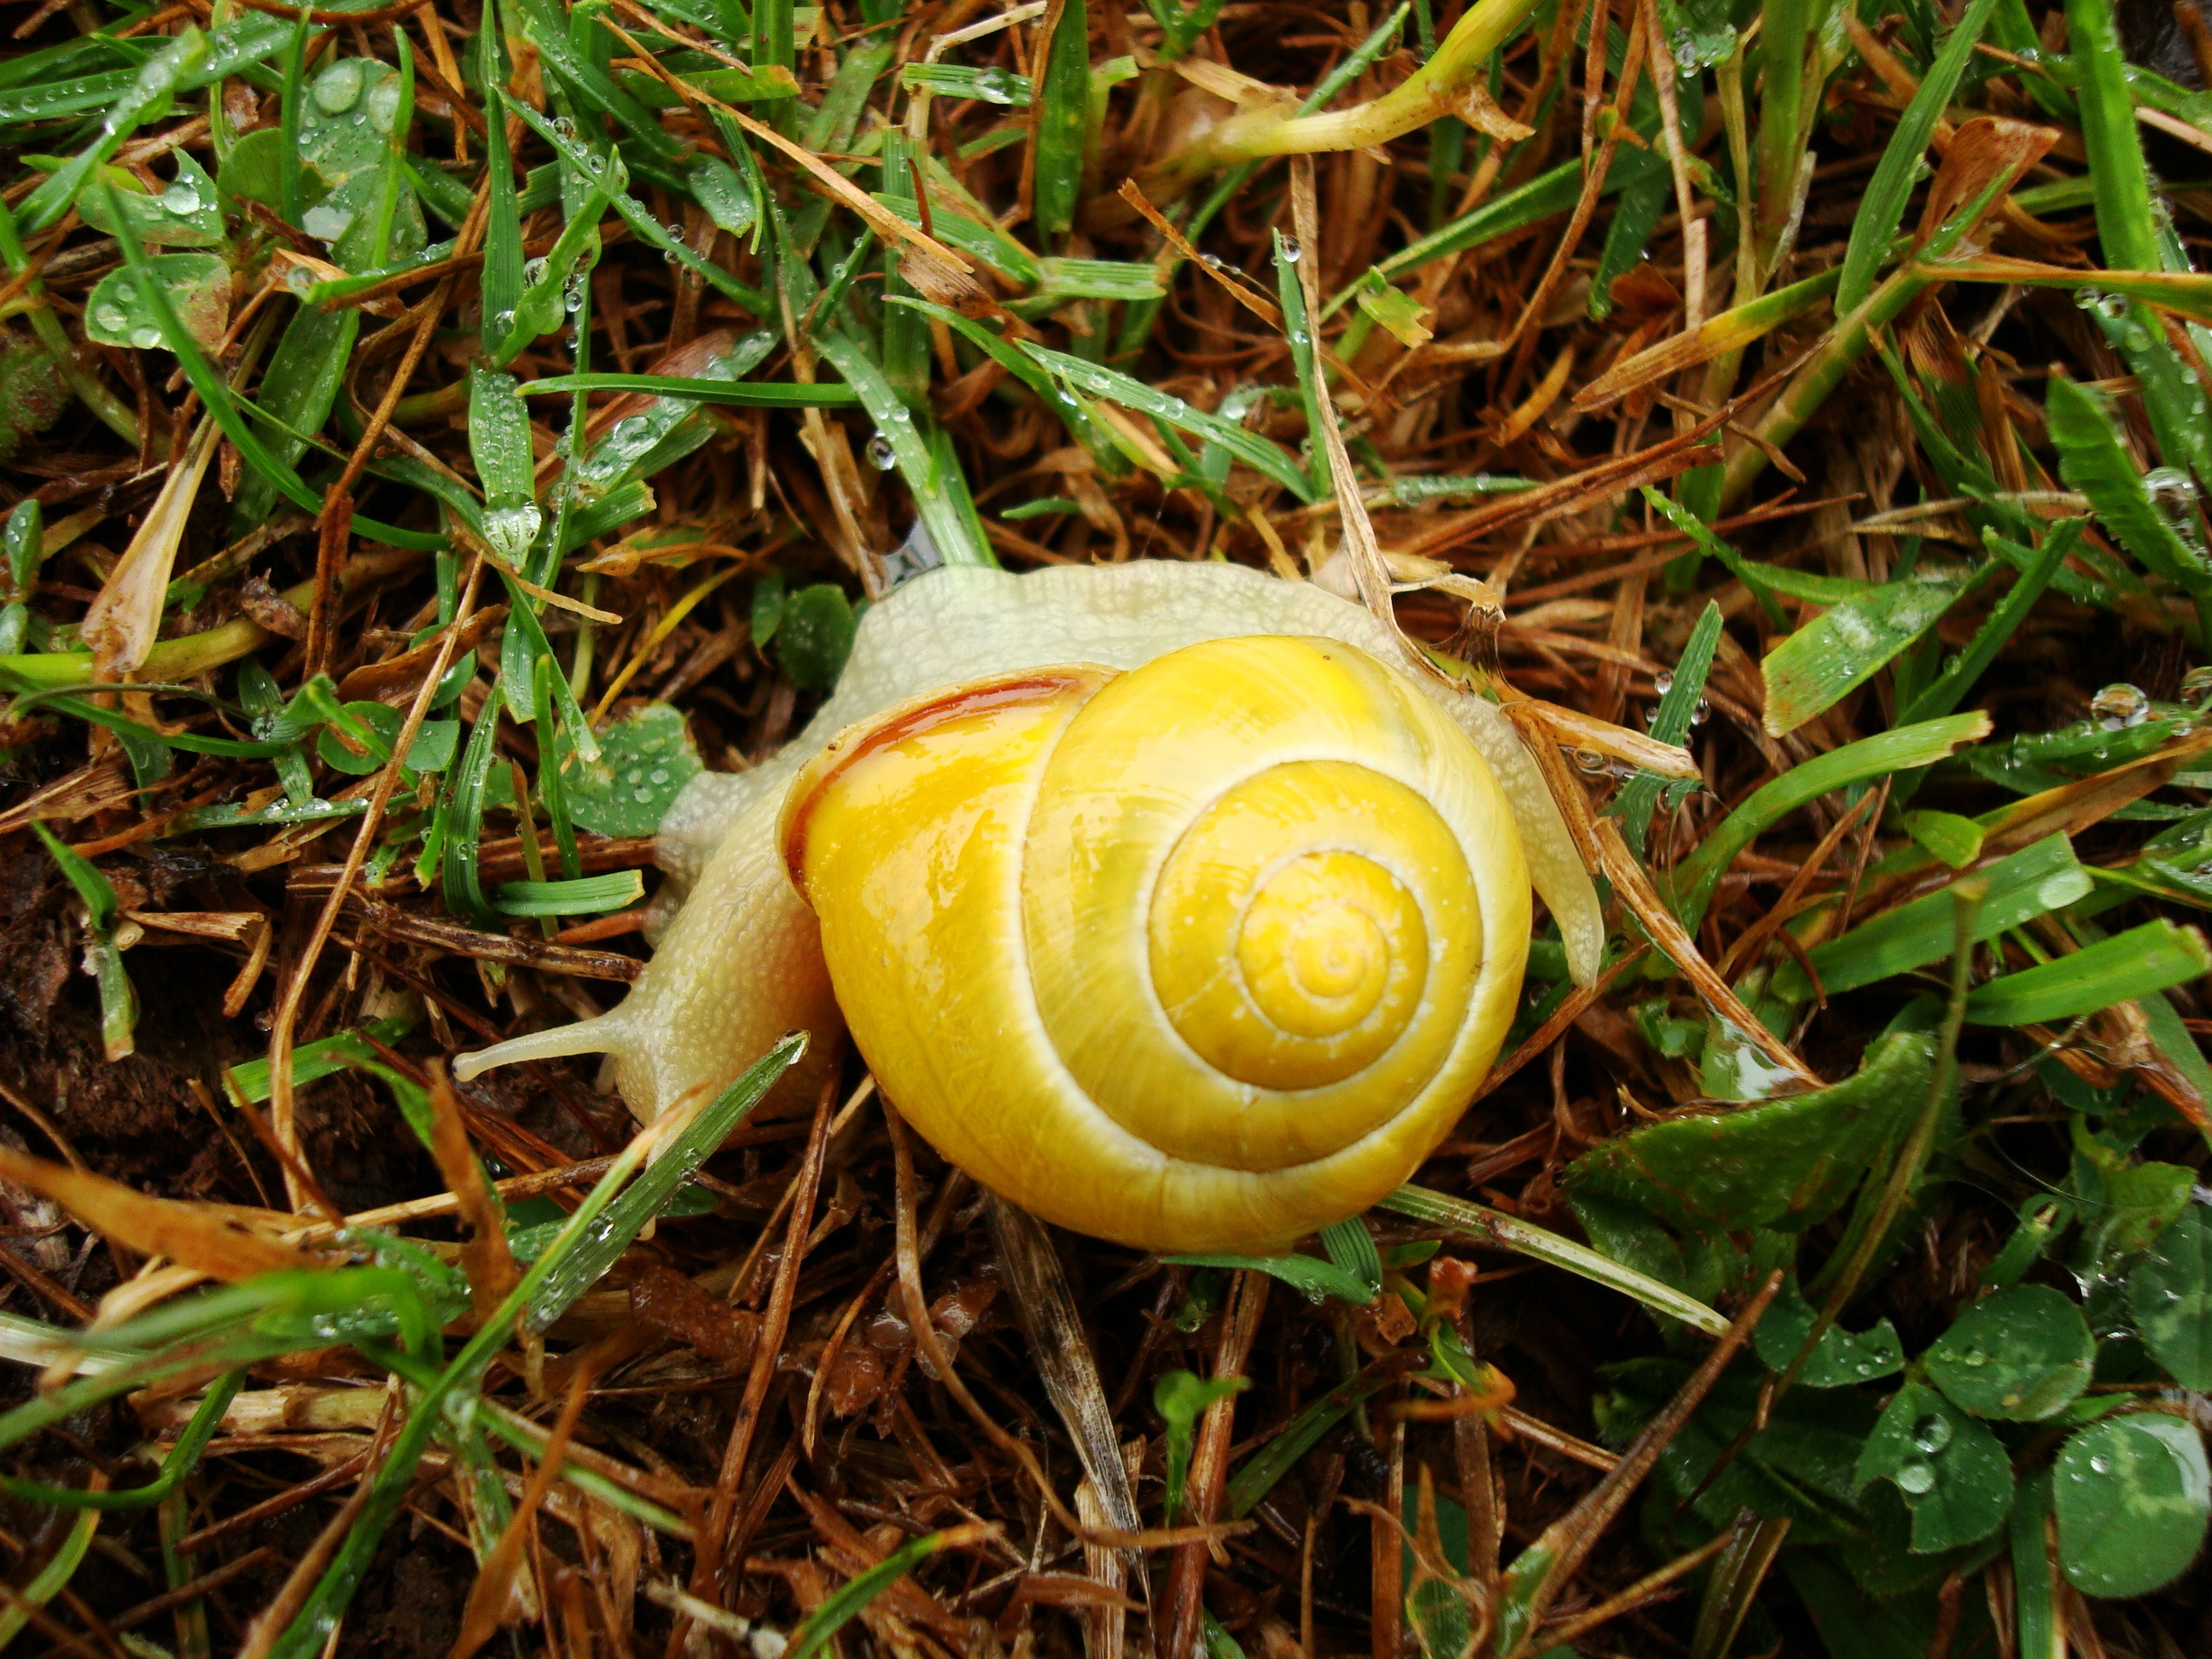
nature, grass, spiral, flower, animal, yellow, flora, fauna, invertebrate, ascension, snail, molluscs, asturias, schnecken, macro photography, snails and slugs, urriellu peak